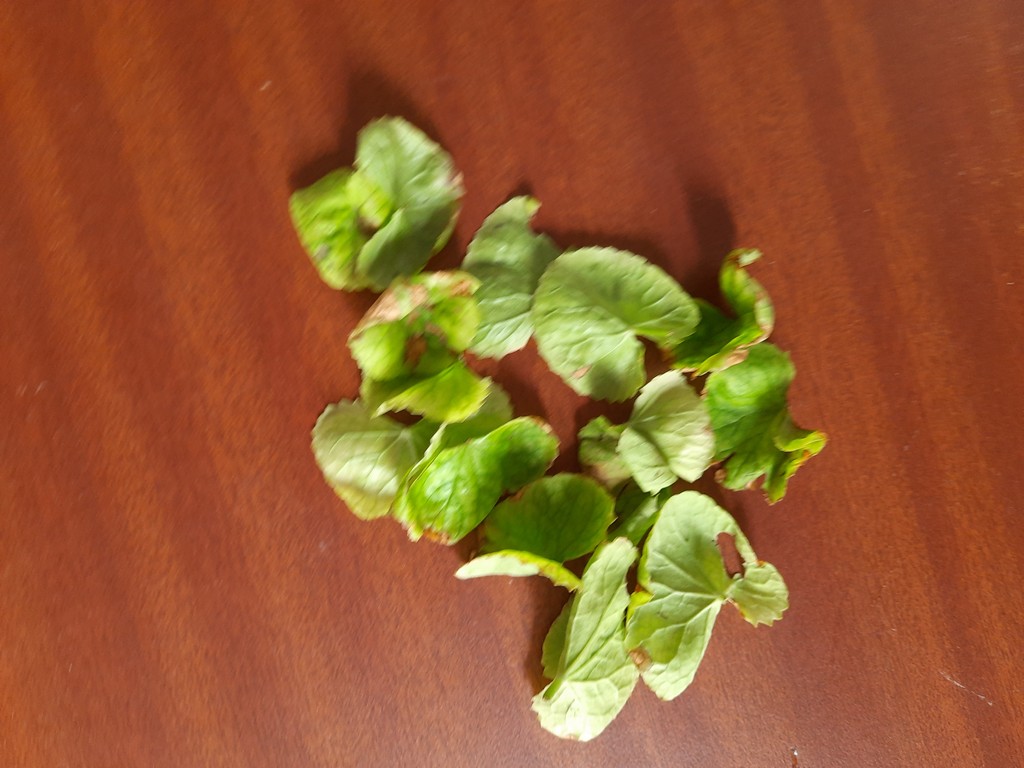
Label: Unhealthy